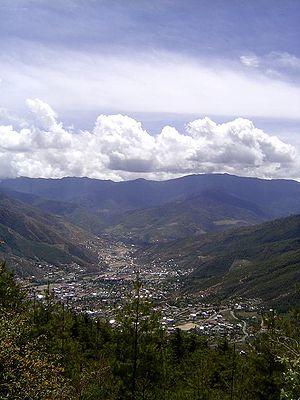
Ceci est une liste des capitales du monde rangées par ordre décroissant d'altitude. L'altitude d'une ville a des conséquences sur sa morphologie et sur son organisation sociale. Dans de nombreux cas, les faibles températures hivernales ont eu des conséquences sur les formes de l'habitat urbain.